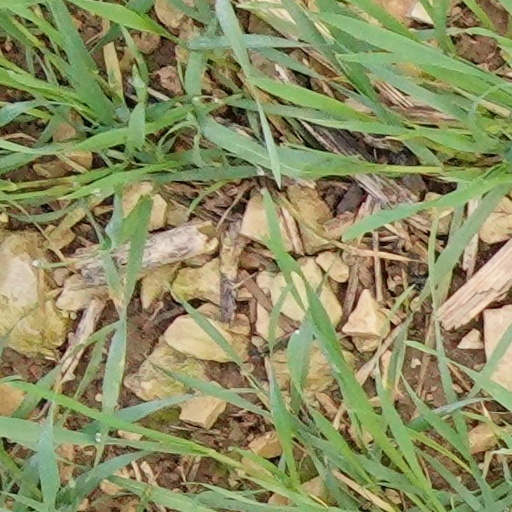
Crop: wheat